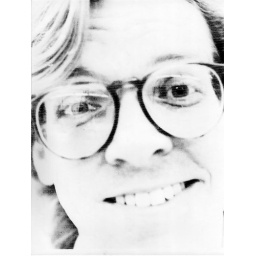
High-contrast self-portrait in black and white college days